Heinz Werner Zimmermann

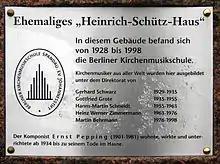
Memorial plaque for the Spandauer Kirchenmusikschule

From 1963 to 1976, Zimmermann was director of the Spandauer Kirchenmusikschule (Spandau school of church music) in Spandau, and then from 1975 to 1996 as successor to Kurt Hessenberg as composition teacher at the Frankfurt University of Music and Performing Arts.